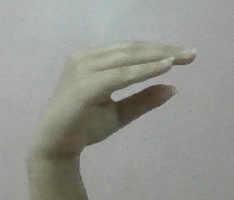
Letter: jeem